McCartney–Bone House

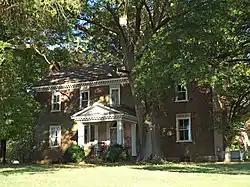
The house in October 2011

The McCartney–Bone House (also known as the Bone–Wilbourn House and McCartney–Bone–Wilbourn House) is a historic residence near Maysville in Madison County, Alabama. The house was built in 1826 by James McCartney, who came to Madison County in 1810. McCartney held several public offices in the county, including Justice of the Peace, Tax Assessor and Collector, and County Commissioner. He was also a member of the Flint River Navigation Company, which sought to improve transportation along the Flint River to the Tennessee River, making it easier to get goods from northeastern Madison County to market. McCartney died in 1831, and his wife, Martha, remarried twice, the second time to Reverend Matthew H. Bone. After Martha's death in 1885, the house remained in the family until 1955.